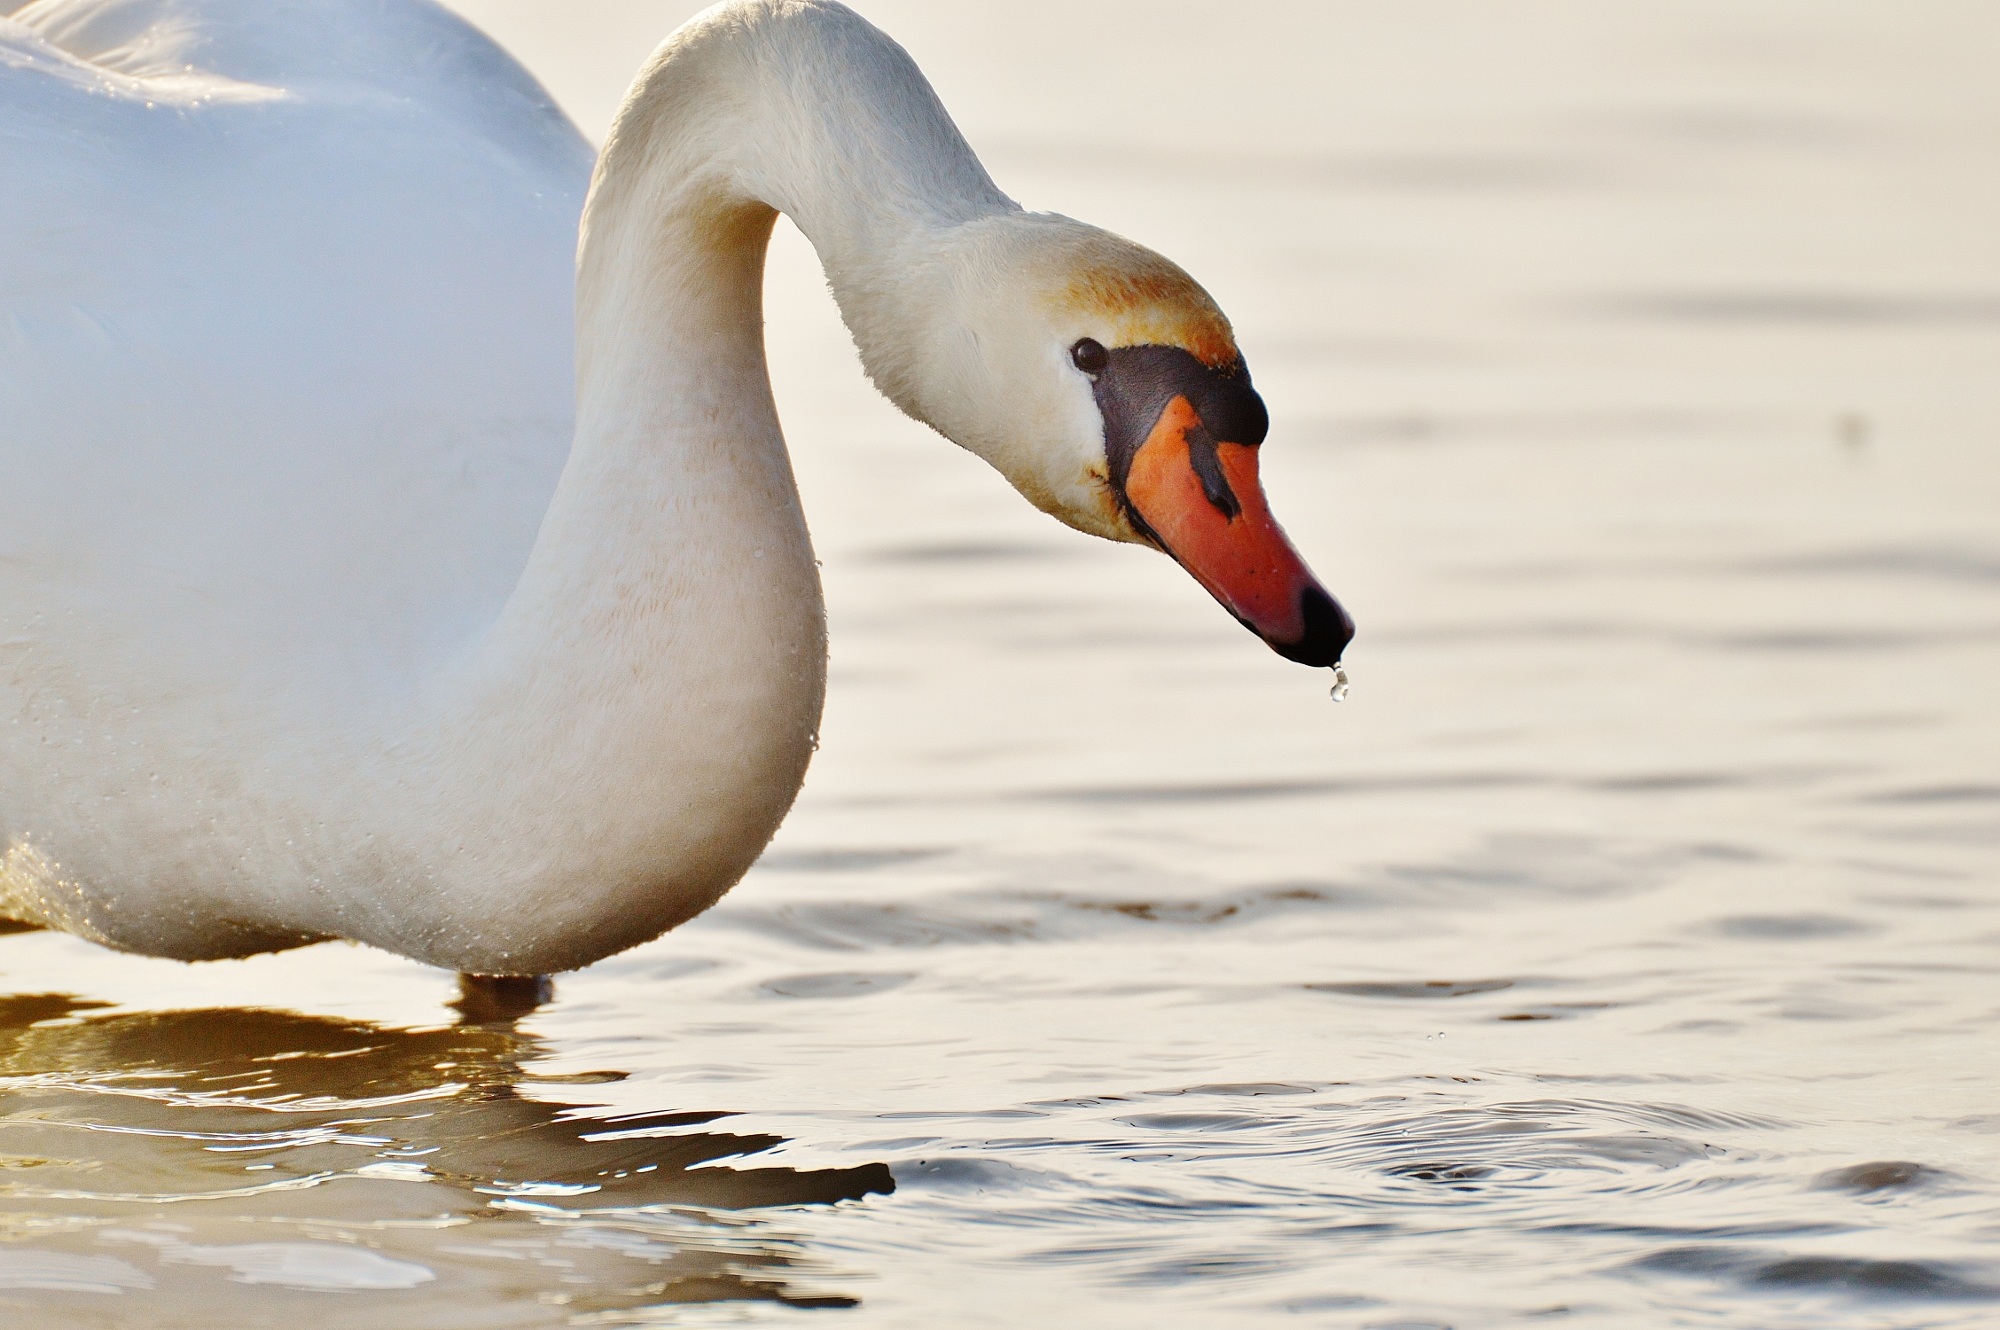
water, bird, wing, lake, seagull, wildlife, beak, feather, fauna, plumage, swan, vertebrate, waterfowl, water bird, animal world, lake constance, ducks geese and swans, seaduck